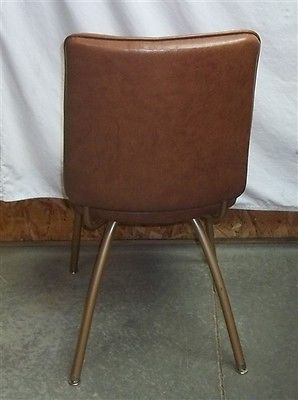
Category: chair